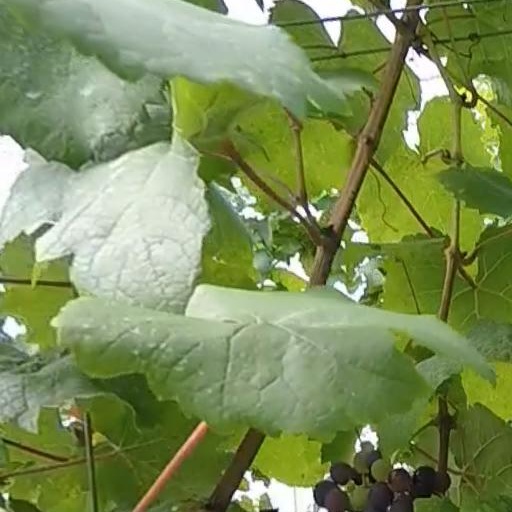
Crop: grape